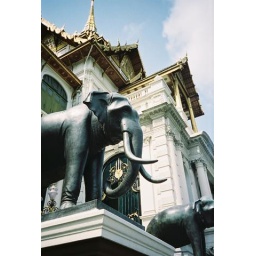
Elephants, monkeys and bright birds are found in statuaries all through Thailand.